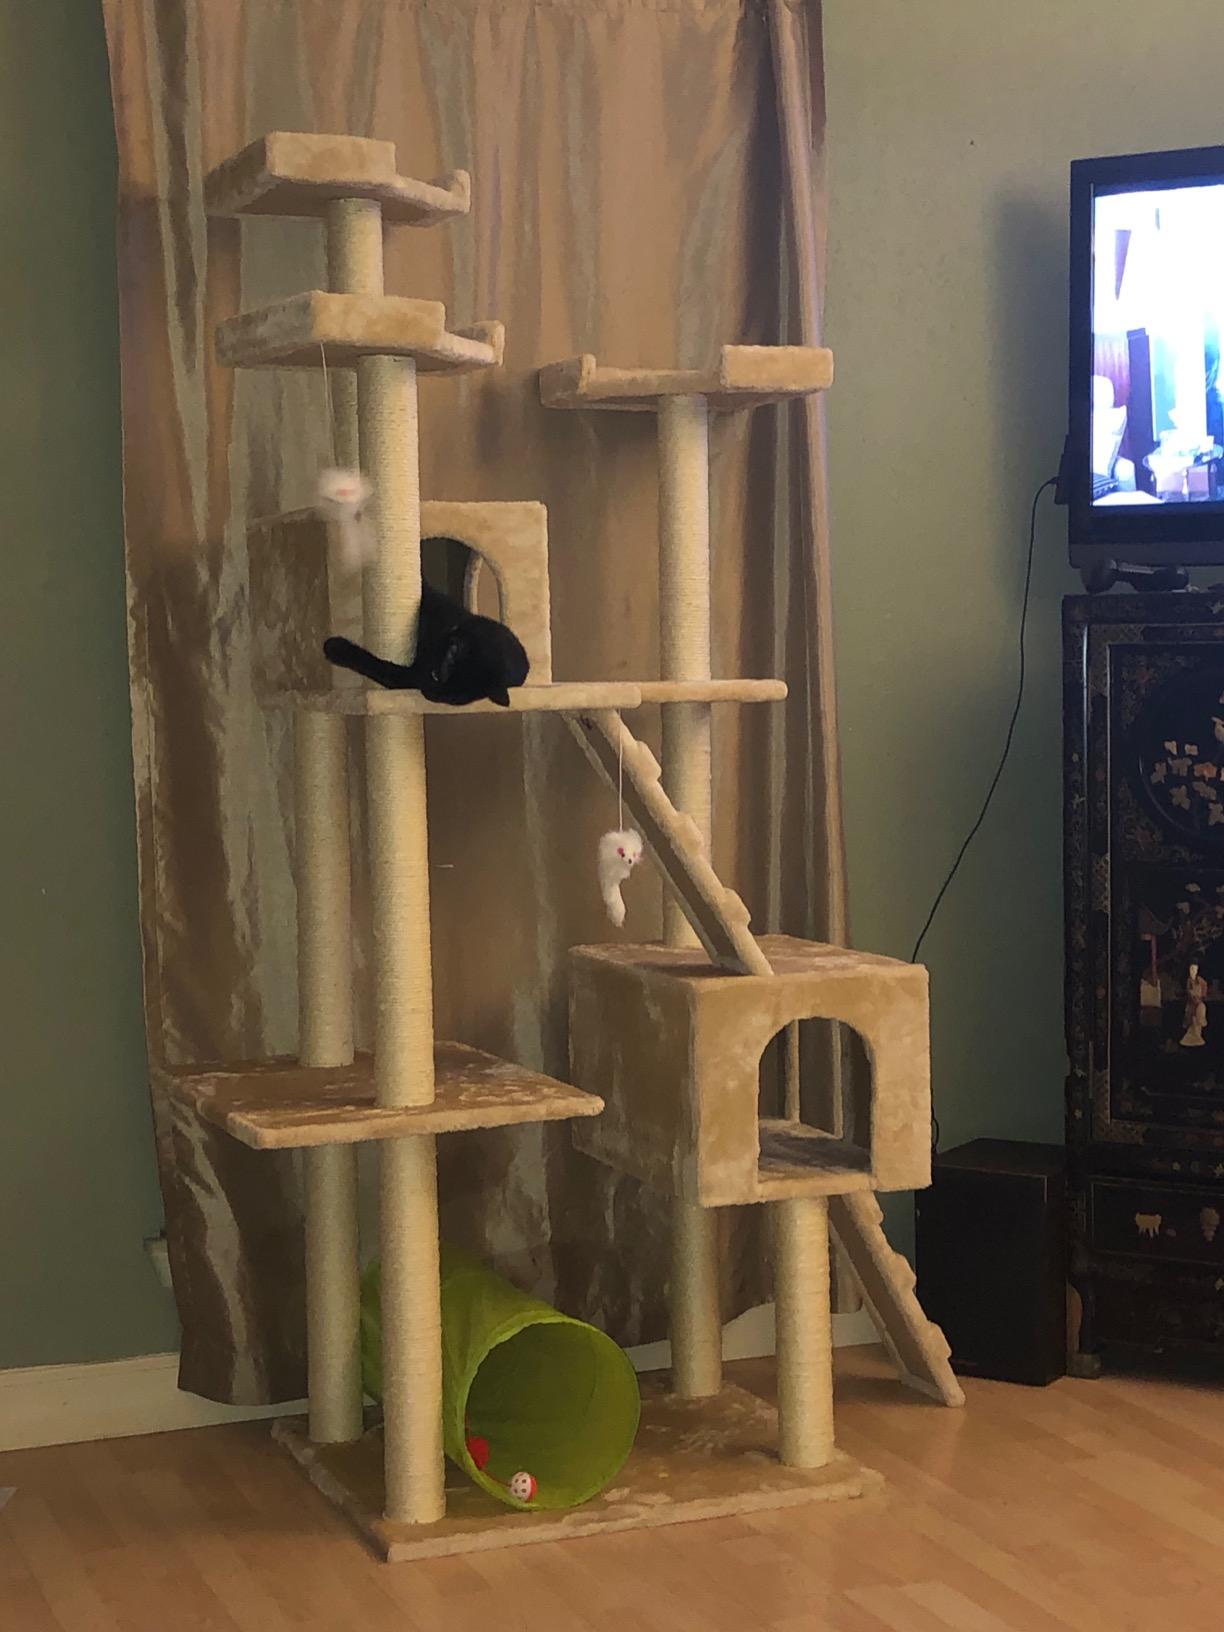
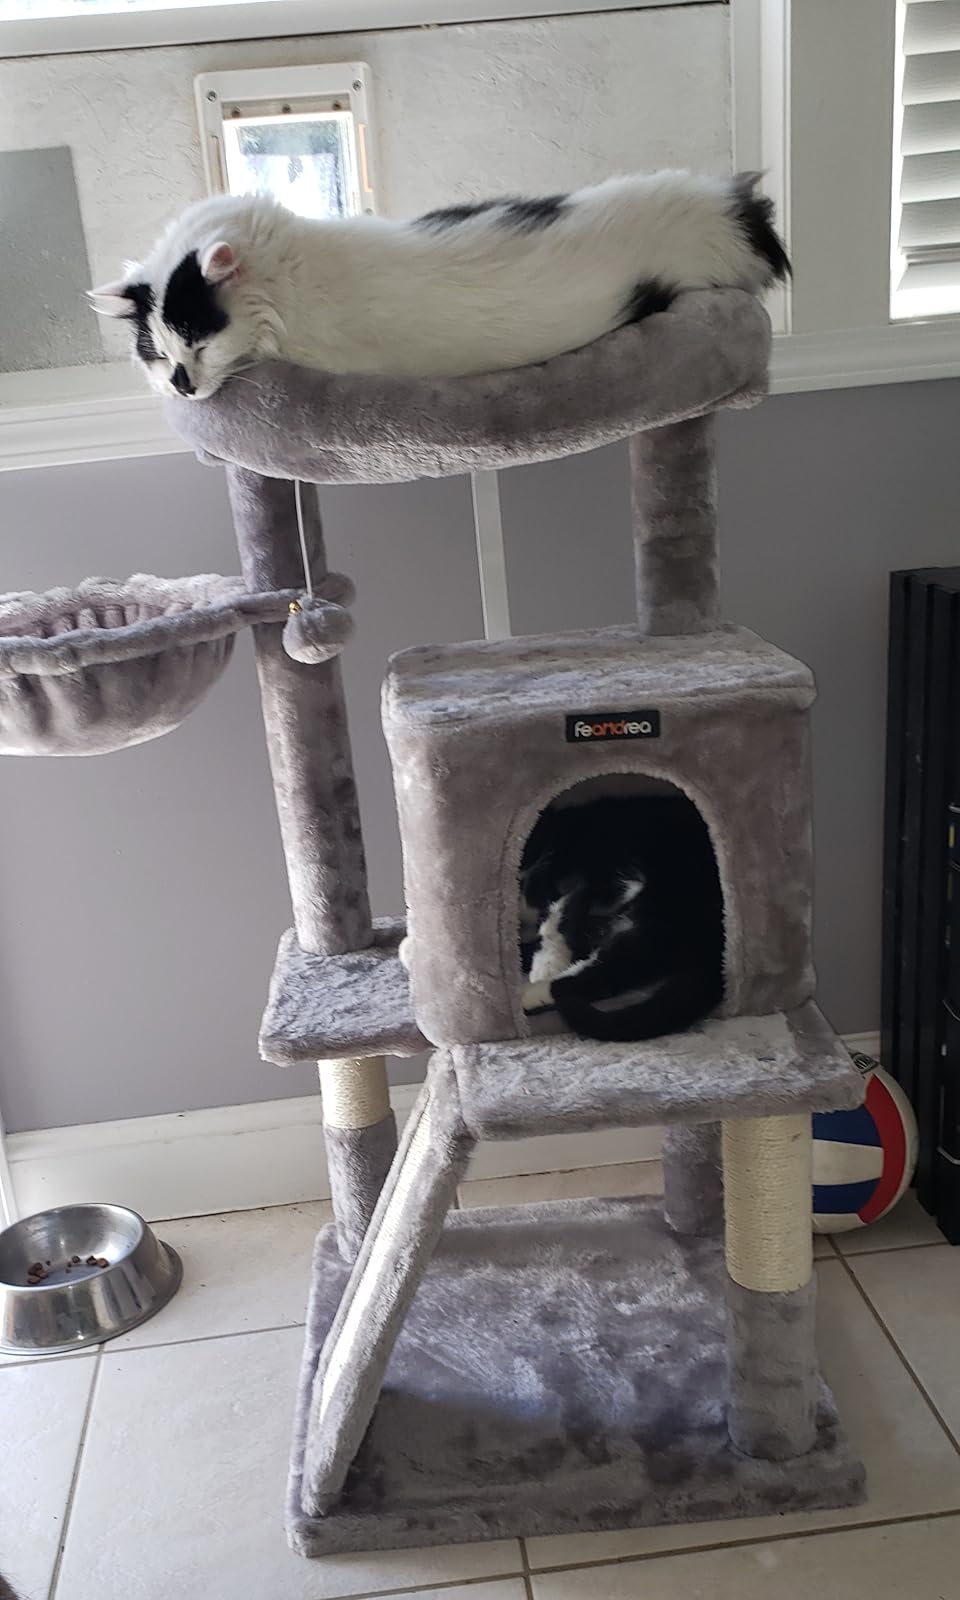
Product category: items_cat tree
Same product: no